Sky position (RA, Dec in degrees): 173.134, 22.484
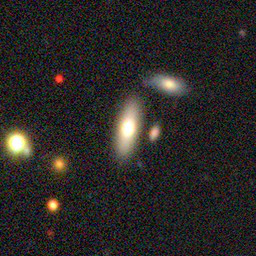
Galaxy morphology: Merging Galaxies